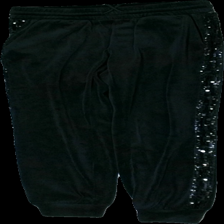
View: front
Type: Trousers
Category: Children
Brand: Lindex
Colors: Black
Material: 100% polyester
Cut: None
Size: 158
Season: Autumn
Price range: 50-100
Recommended usage: Reuse